Belém Tower

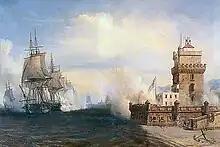
French ships exchanging fire with the tower during the Battle of the Tagus of the Liberal Wars

The presence of this military element was also a celebration of the round trip of the Portuguese to India and a way of receiving the fleets that arrived at the mouth of the Tagus, glorifying the feat, as if it were a mimetic of what those who arrived could identify with what they had seen in the East. The best example is the carved rhinoceros, the result of an offer from an Indian ruler who offered it to King Dom Manuel. This Rhinoceros would be the same one that Albert Durer would immortalize in his drawings.